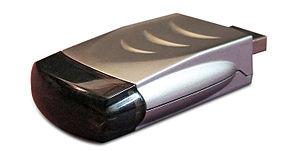
L’Infrared Data Association, également connu sous le sigle IrDA, permet de transférer des fichiers avec l'infrarouge.